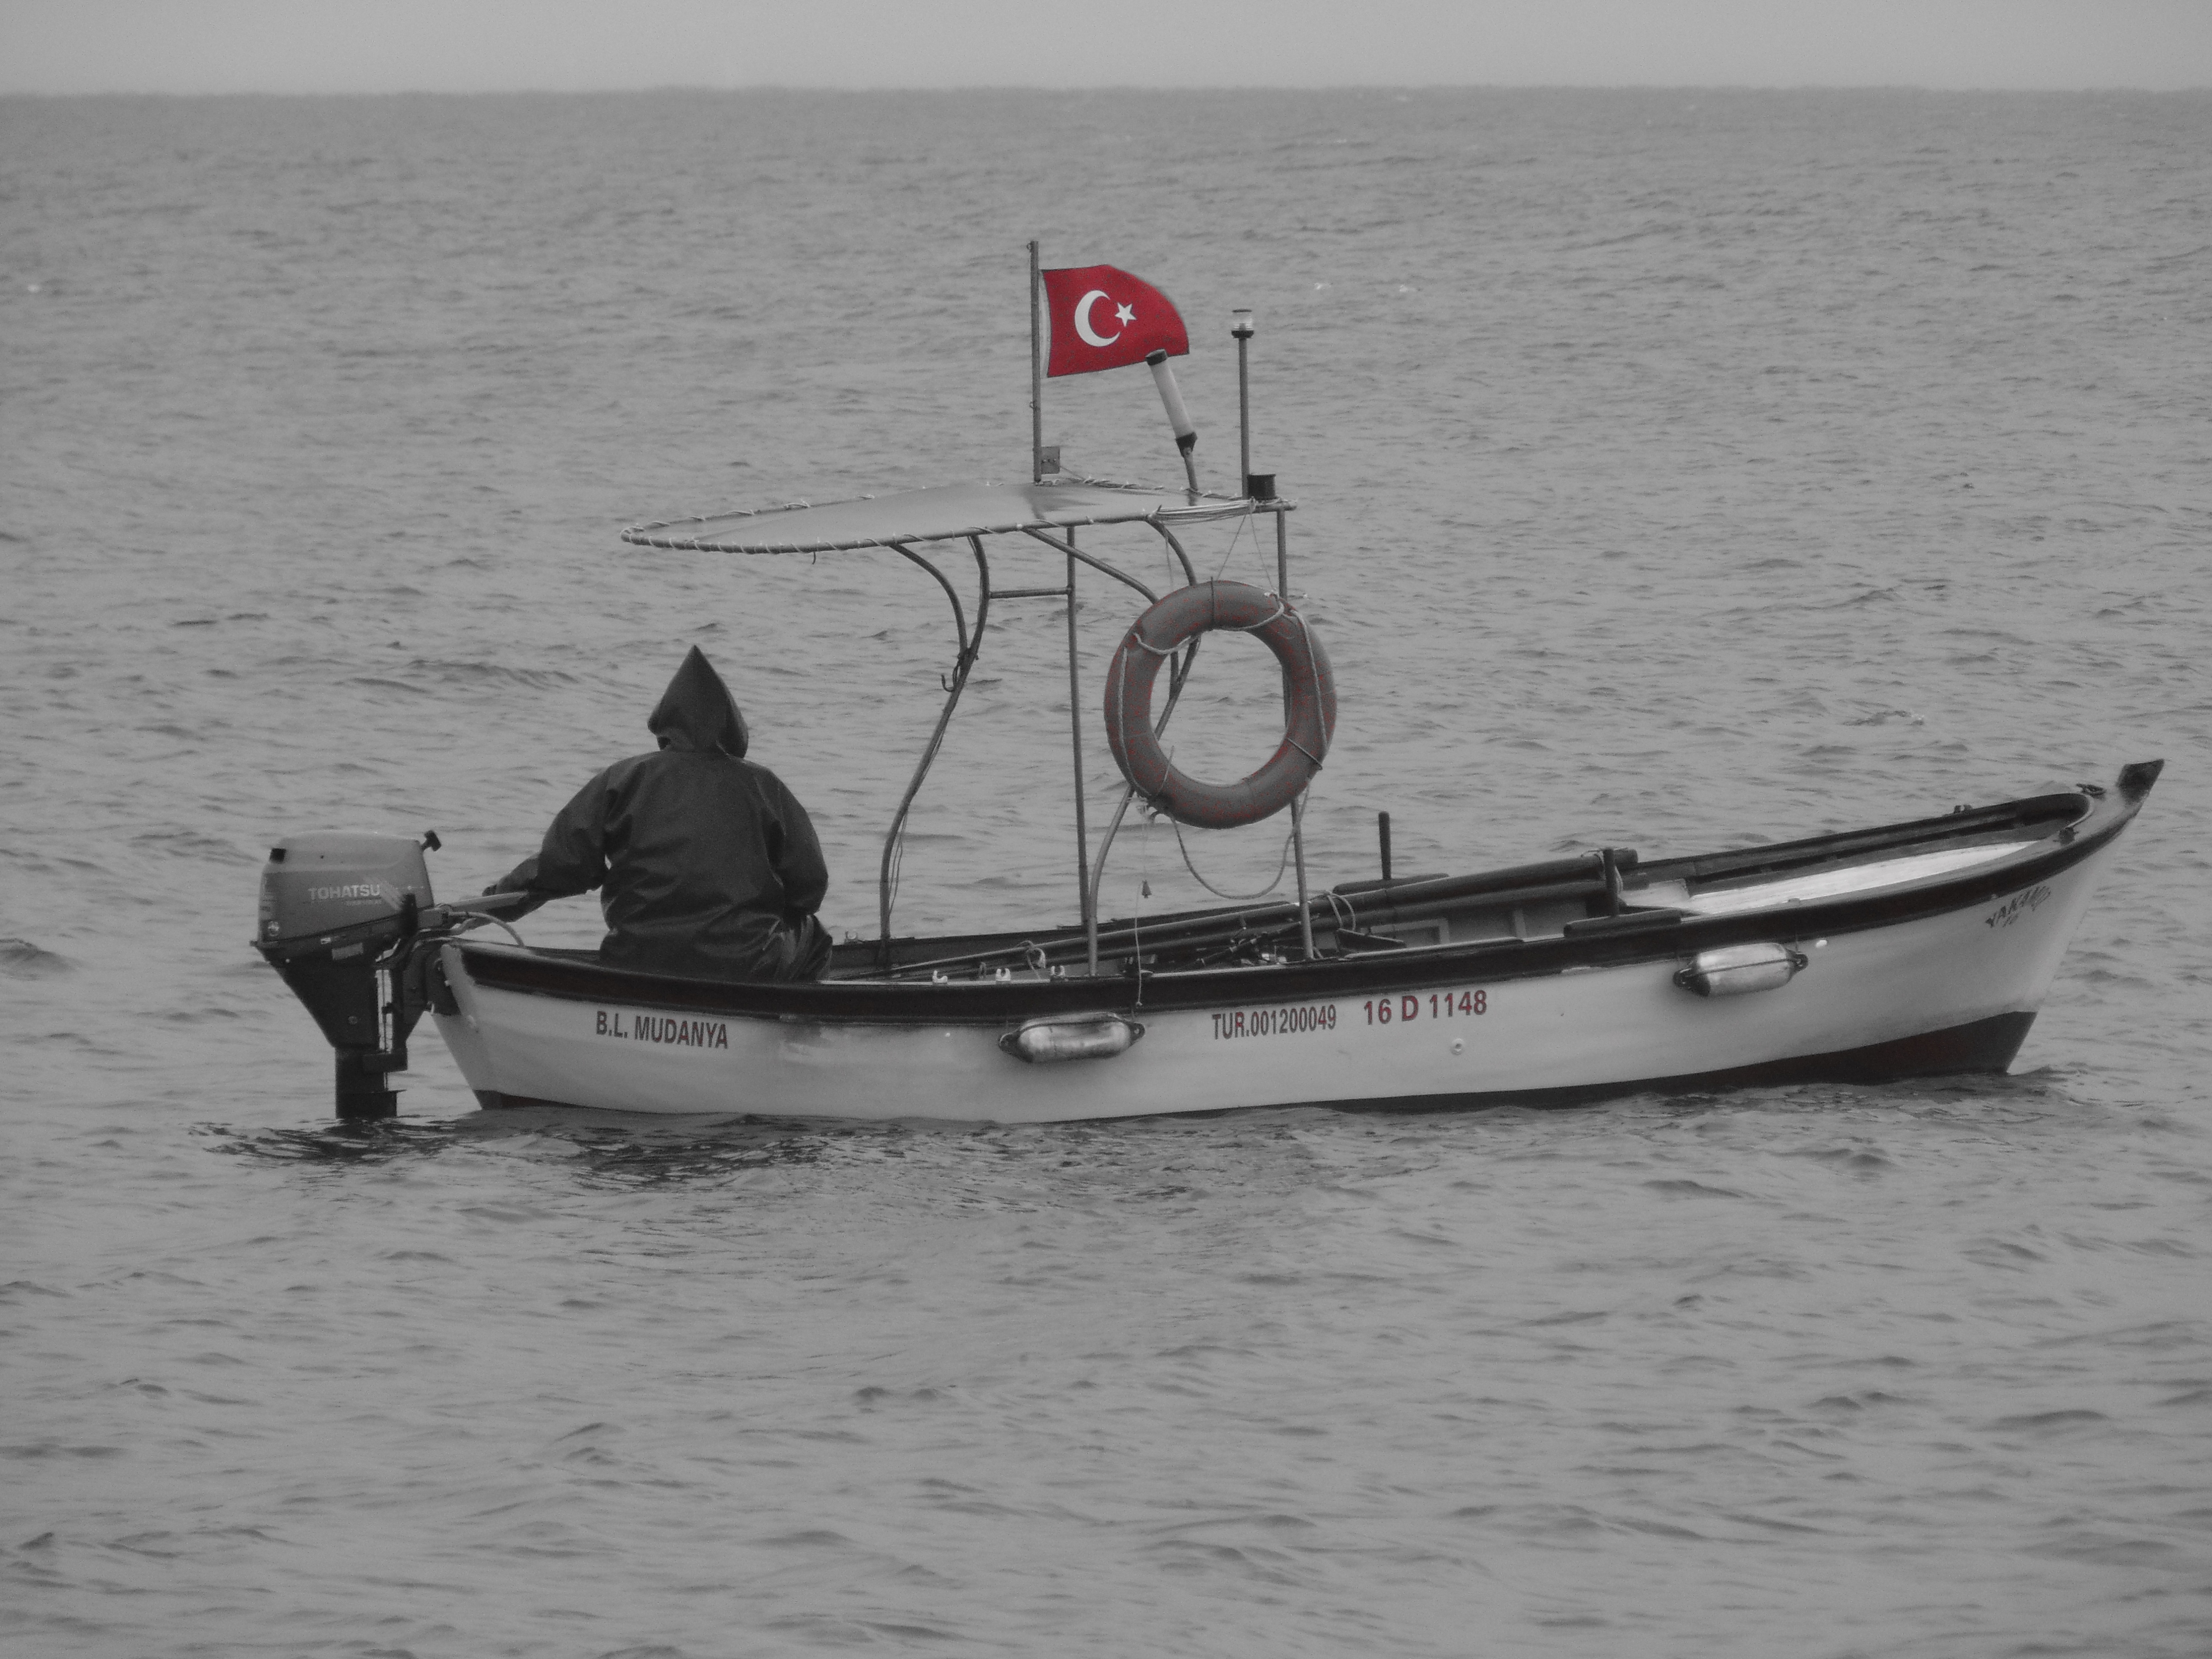
sea, coast, boat, vehicle, flag, bay, trip, motorboat, boating, boots, marine, watercraft, only, fishing vessel, scholarship, gray day, mudanya, boat in turkish, skiff, watercraft rowing